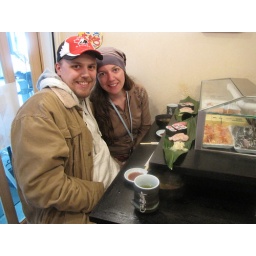
largest fish market in eastern Japan